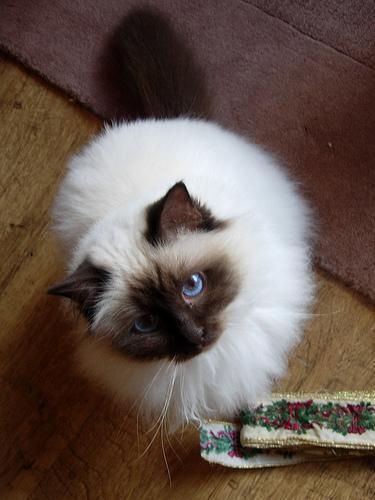
Birman